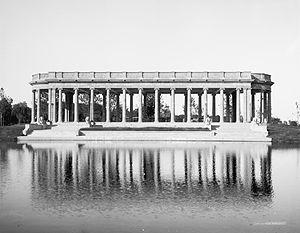
Le City Park de La Nouvelle-Orléans est le 6ᵉ plus grand parc urbain des États-Unis et le 7ᵉ parc le plus visité du pays.